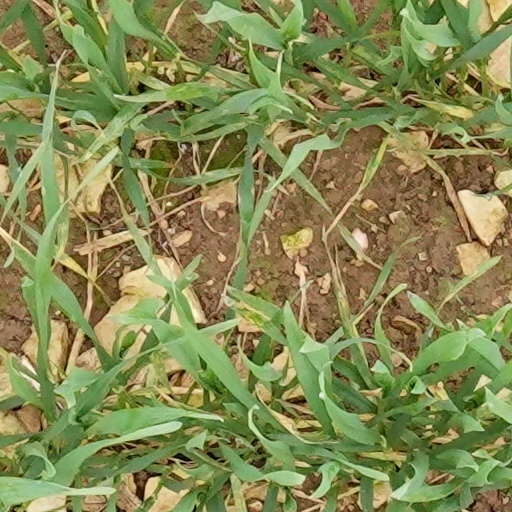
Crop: wheat